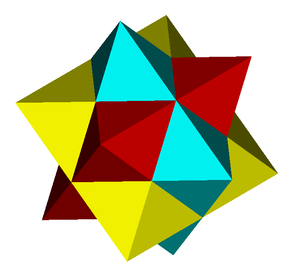
Le dodécaèdre rhombique est un polyèdre convexe à 12 faces rhombiques. C'est un solide dual d'un solide d'Archimède ou un solide de Catalan. Son dual est le cuboctaèdre.